Steer-by-wire

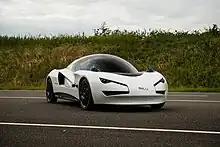
SpeedE, an academic concept car developed for studying drive-by-wire technologies

Steer-by-wire, in the context of the automotive industry, is a technology or system that allows steering some or all of a vehicle's wheels without a steering column that turns the direction of those wheels mechanically. It is different from electric power steering or power-assist, as those systems still rely on the steering column to transfer some steering torque to the wheels. It is often associated with other drive by wire technologies.